Suunto

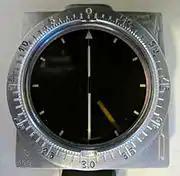
The Suunto "M-311" went into mass production in 1936

In 1935, Vohlonen was granted a patent on his design, and it went into mass production a year later as the wrist-mount Suunto "M-311". Although it was not the first portable liquid-filled compass, Vohlonen's design was compact and lightweight, enabling it to be easily worn on the wrist. With minor changes, the "M-311" was later adopted by the Finnish Army as the "M-34".